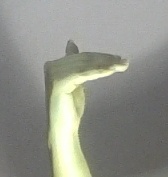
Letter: khaa